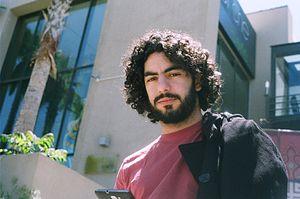
Alaa Wardi, né le 13 janvier 1987 à Riyad, en Arabie saoudite.est un auteur-compositeur-interprète saoudien d'origine iranienne. Il a étudié la musique en Jordanie, il est membre du groupe musical Hayajane.